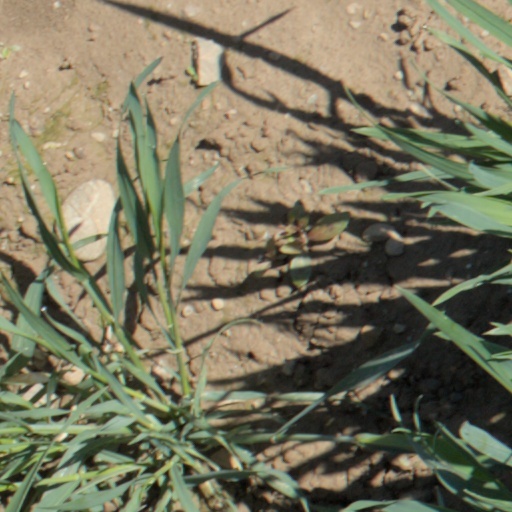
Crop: wheat